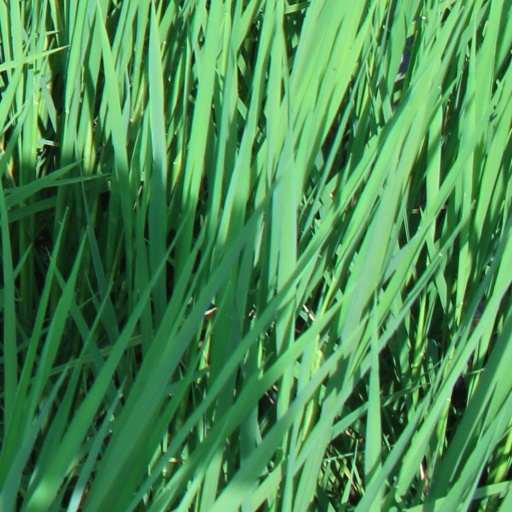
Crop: rice